The Bahamas

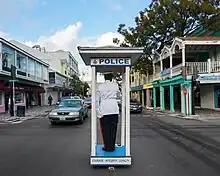
Traffic police in Nassau

Climate change is causing temperature increases in the Bahamas. The average temperature has increased by approximately 0.5 °C since 1960, and the rate of warming is more rapid in warmer seasons. Global temperature rise of 2 °C above preindustrial levels can increase the likelihood of extreme hurricane rainfall by four to five times in the Bahamas. The Bahamas is expected to be highly affected by sea level rise because at least 80 per cent of the total land is below 10 meters elevation. Climate change could also affect the seasonality of outbreaks and transmission of disease in the Bahamas.